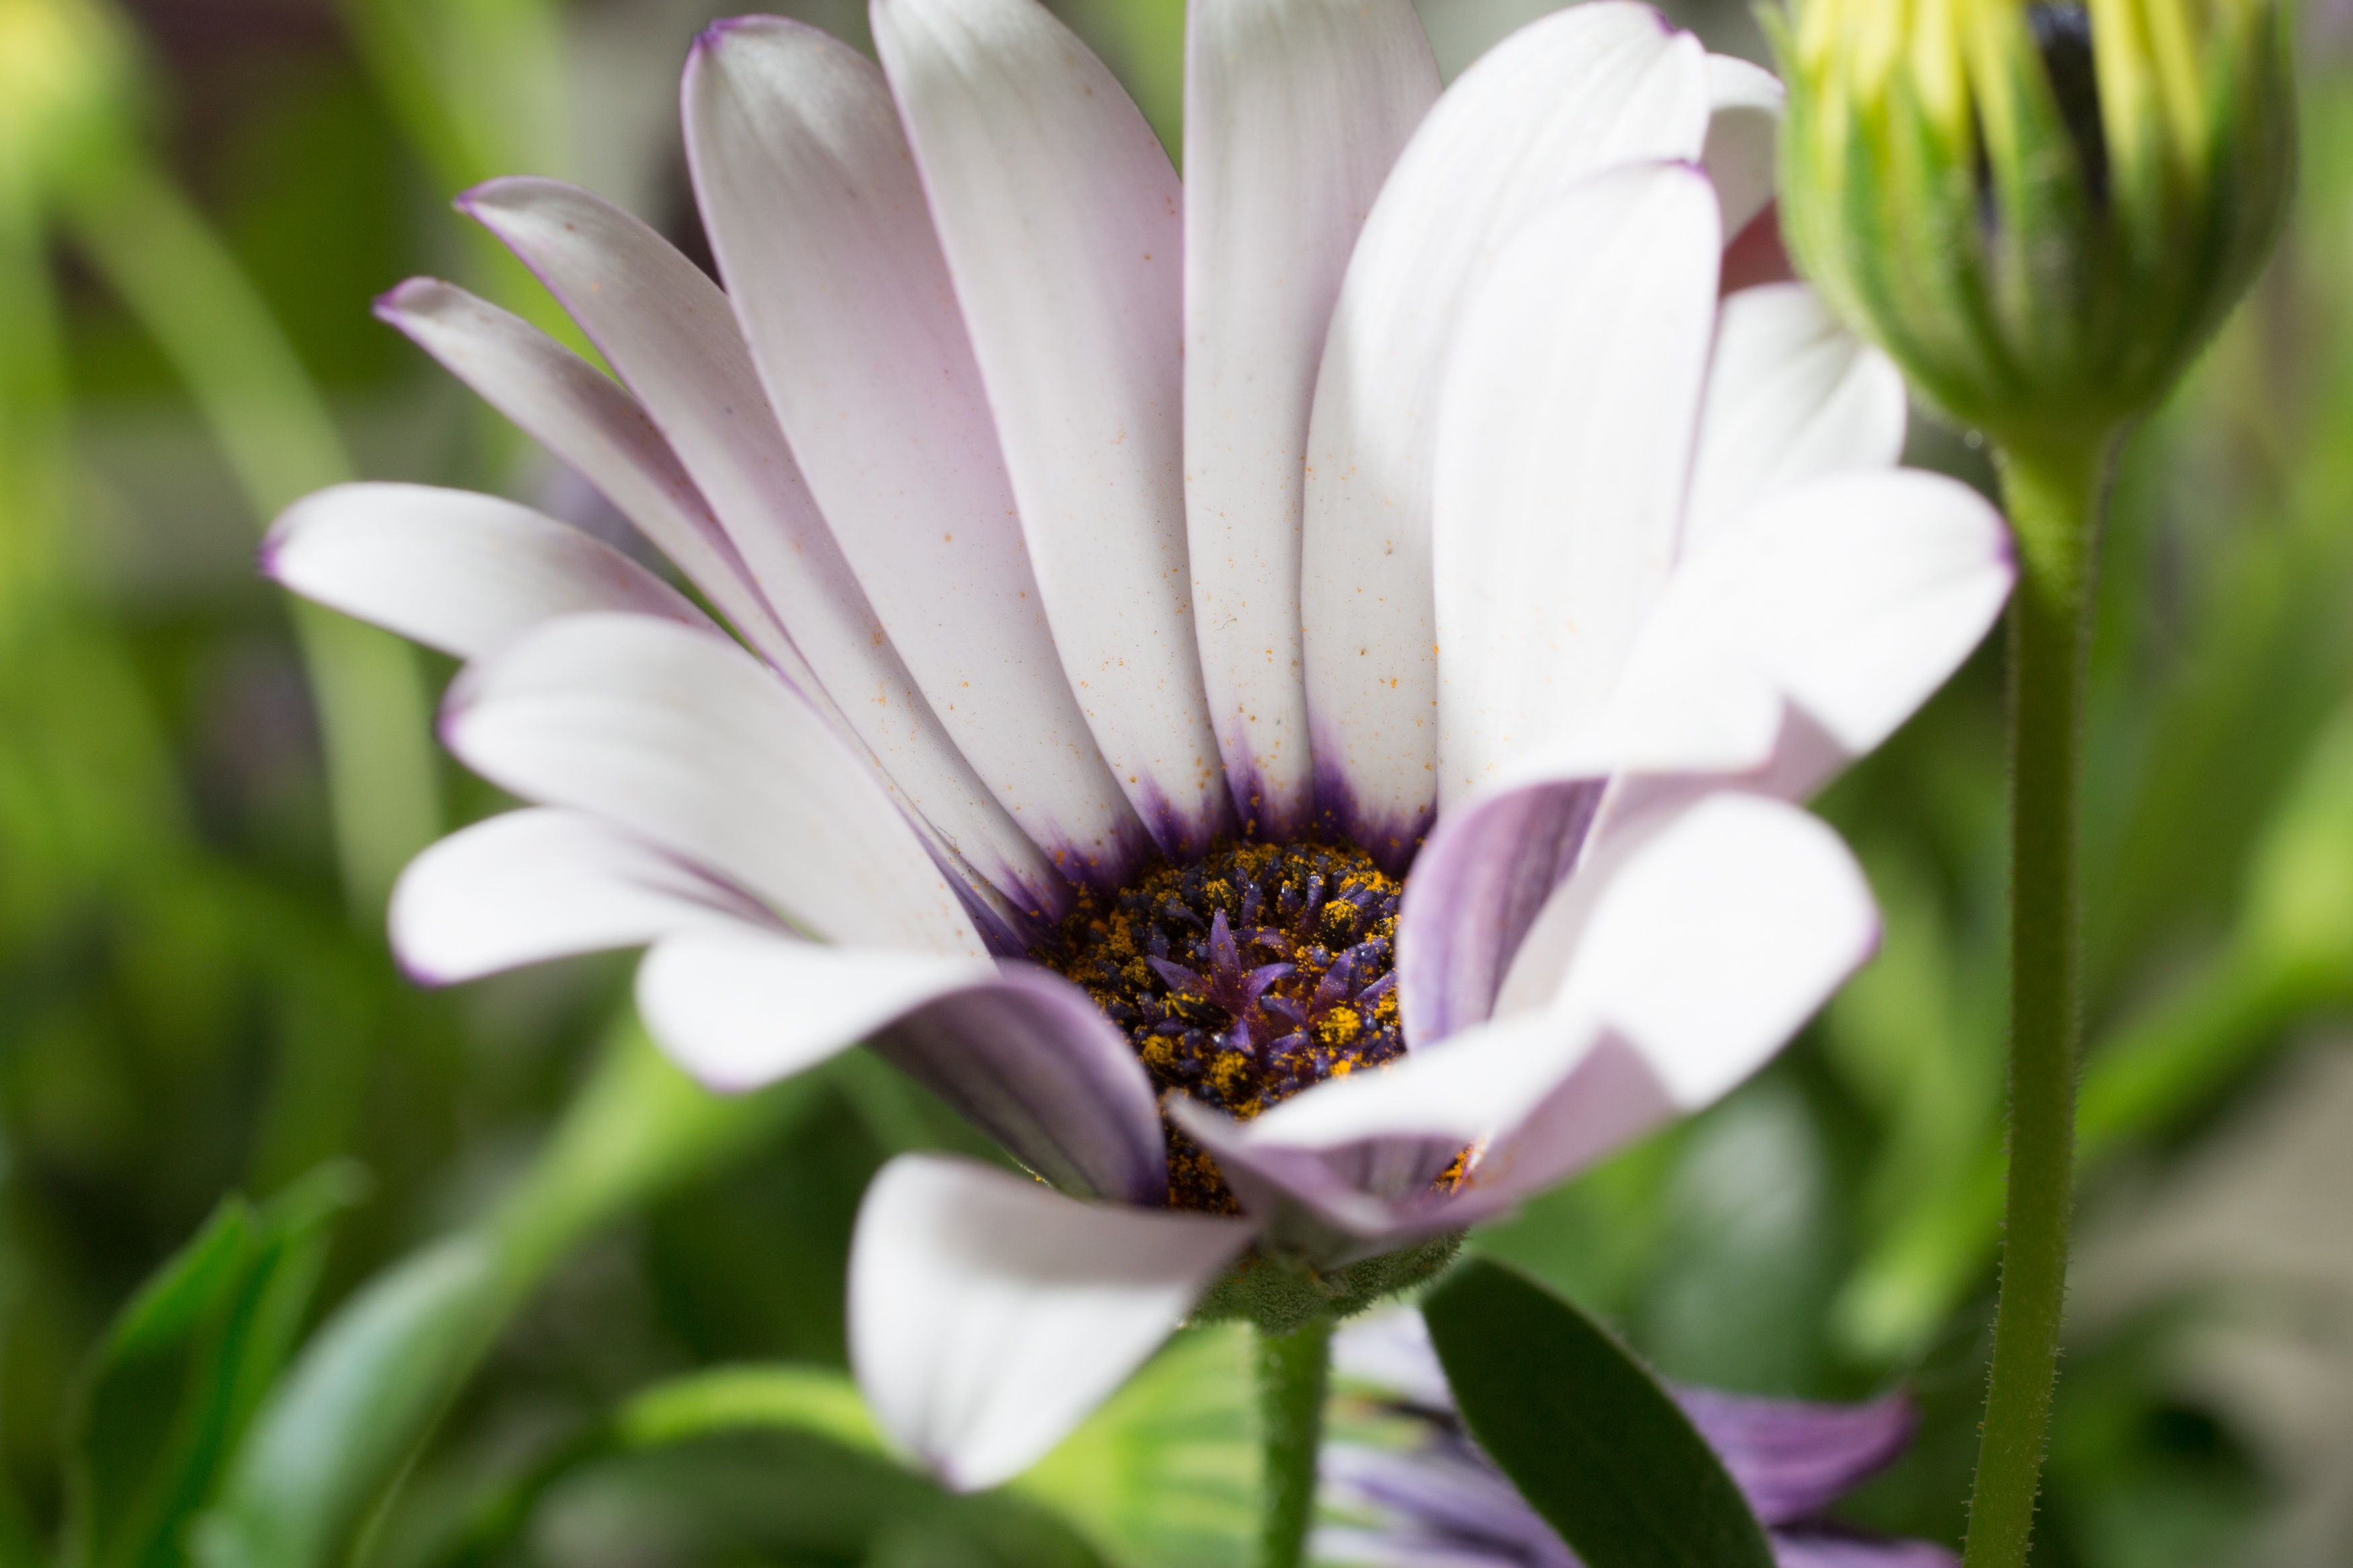
nature, blossom, plant, white, photography, flower, petal, bloom, daisy, macro, botany, close, flora, wildflower, close up, violet, marguerite, macro photography, flowering plant, daisy family, cape basket, bornholm marguerite, osteospermum ecklonis, land plant